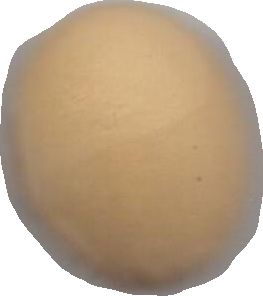
Variety: Grobogan